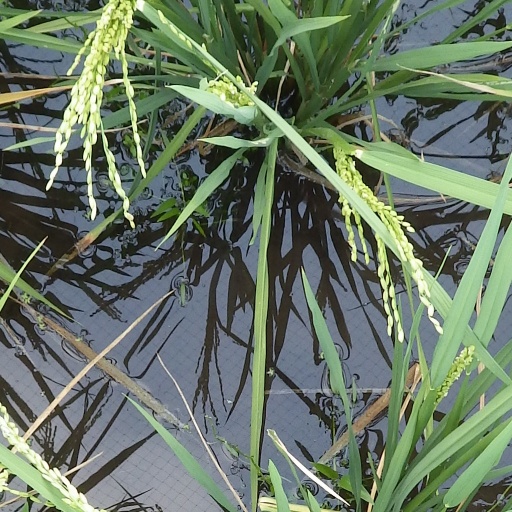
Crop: rice